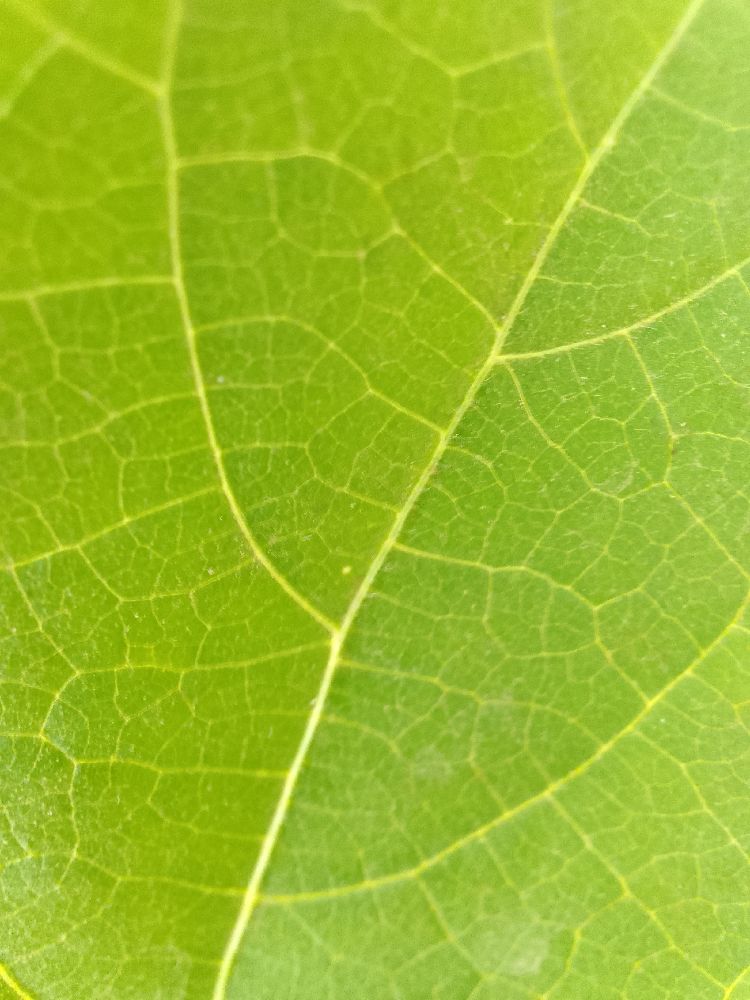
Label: healthy